OSCAR 44

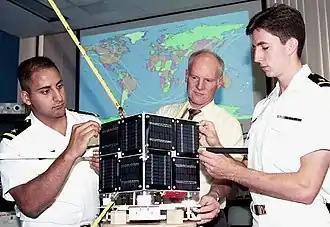
Bob Bruninga WB4APR (center) with USNA-1 / PCSat, September 2001

The satellite was launched on September 30, 2001 by the Kodiak Launch Complex, Alaska, using an Athena 1 rocket along with the Starshine 3, PICOSat and SAPPHIRE satellites. After the successful launch, the satellite was assigned OSCAR number 44.